Biker-Jens

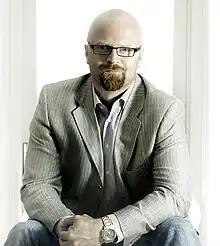

Jens Romundstad, commonly known as Biker-Jens (born 1971) is a Danish television personality. He is a former professional soldier and educated Civiløkonom (literally "civil economist"). In 2002, he served in Kyrgyzstan with the Royal Danish Air Force in mission Enduring Freedom. Currently he is employed by COOP.